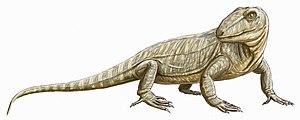
Cutleria est un genre éteint de sphénacodontes basaux, connu dans le Permien inférieur du Colorado aux États-Unis. Il ne contient qu'une seule espèce connue, Cutleria wilmarthi.